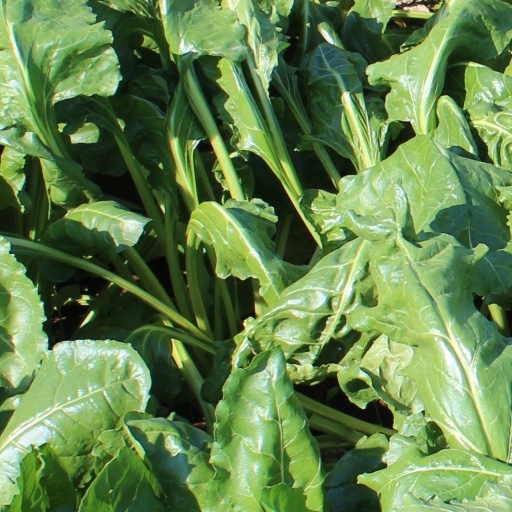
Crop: sugar beet